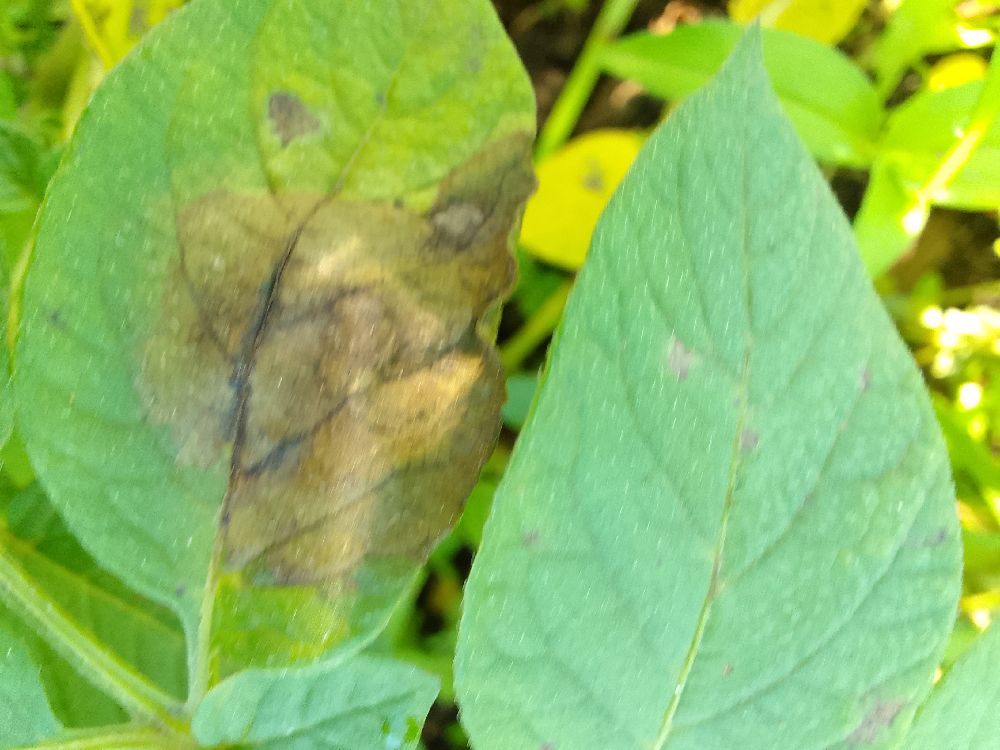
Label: Late blight